Statio

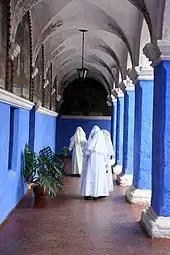
Sisters at a statio in the apses of Santa Catalina Monastery in Arequipa

A statio (Latin for "position" or "location") is the place where, in the Roman Rite, a devotion to the stations of the Cross is celebrated.